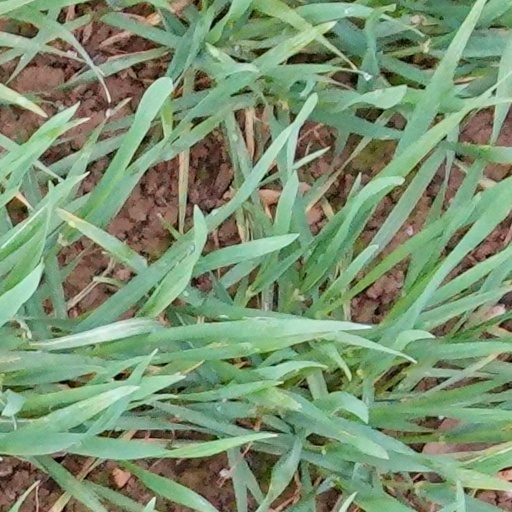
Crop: wheat